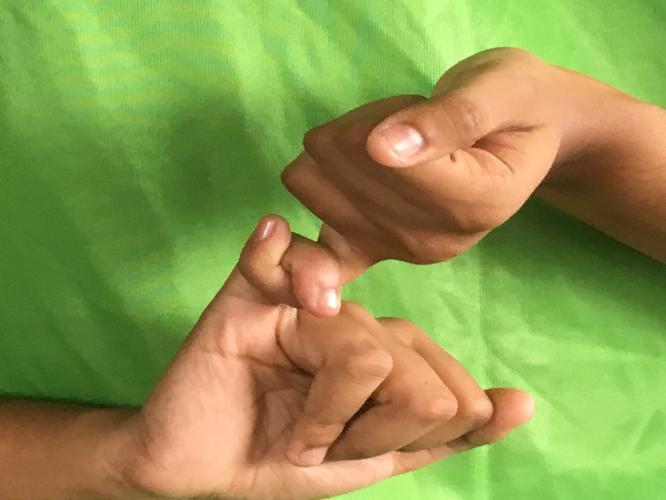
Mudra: Kilaka
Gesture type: double_hand